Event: Nepal Earthquake
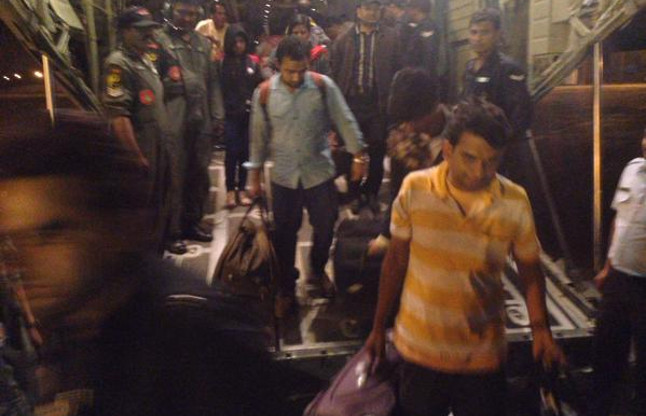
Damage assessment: no_damage